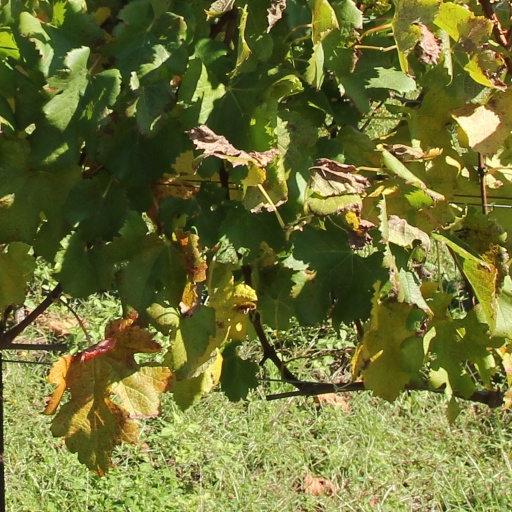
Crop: grape